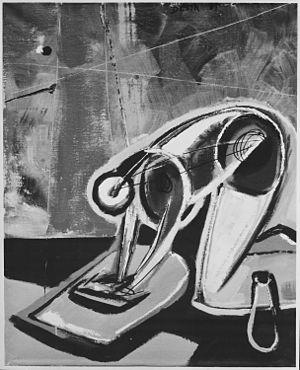
Cet article est consacré aux images de la femme en Occident.